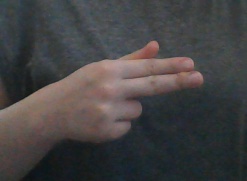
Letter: ghain